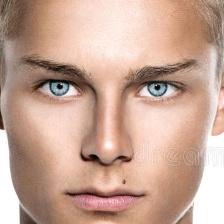
Label: faces